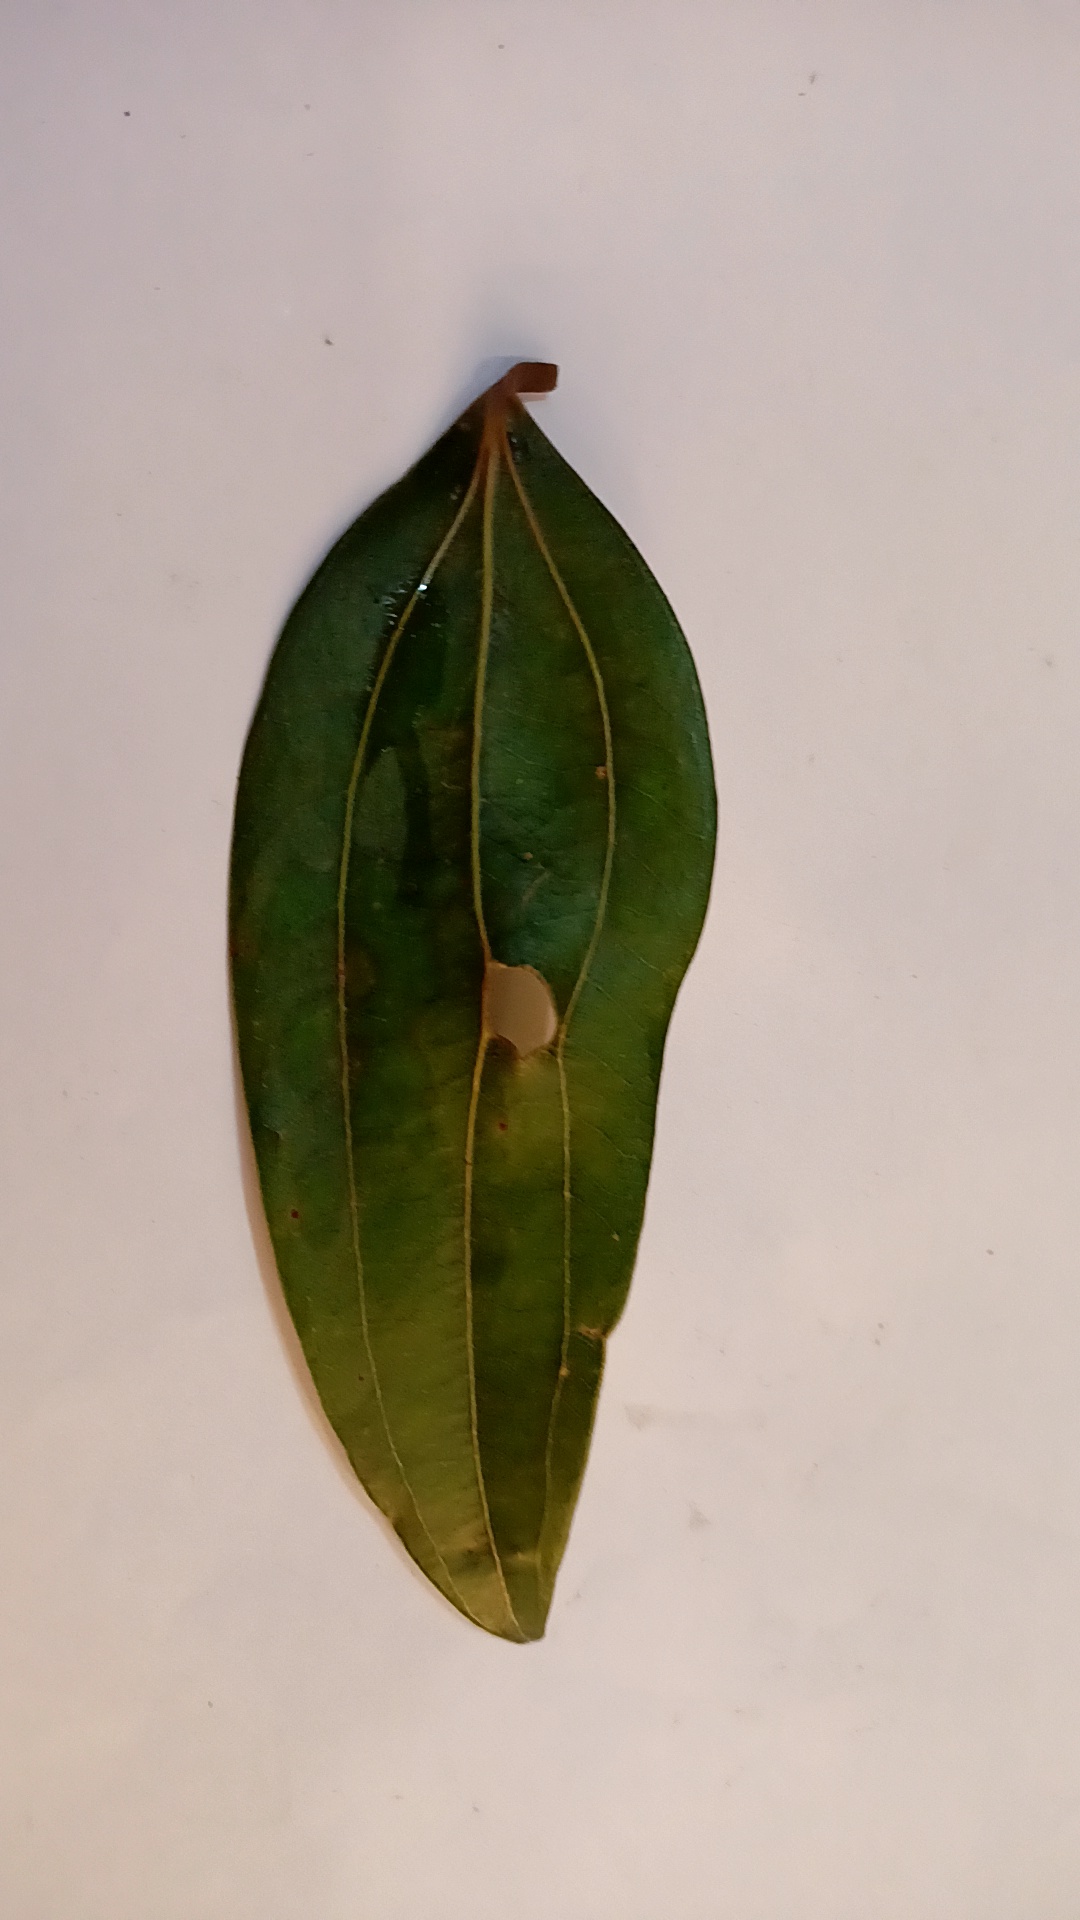
Label: Disease